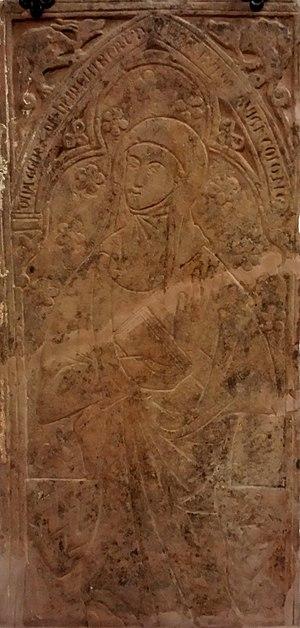
Pierre tombale des Agnès von Heinzenberg dans l'église du monastère d'Himmerod Italiano: Lapide dell'Agnes von Heinzenberg nella chiesa conventuale di Himmerod